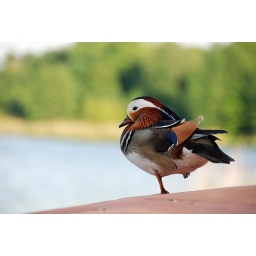
Colorful mandarin duck resting near the lake